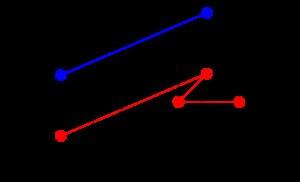
Un code parfait est un concept de la théorie des codes et qui traite plus spécifiquement des codes correcteurs.